College Days (1926 film)

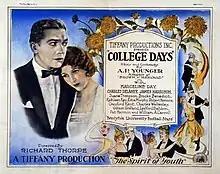
Lobby card

College Days is a 1926 American silent romantic comedy film directed by Richard Thorpe and starring Marceline Day, Charles Delaney, and James Harrison. It was produced by the independent Tiffany Pictures. The film's sets were designed by the art director Edwin B. Willis.